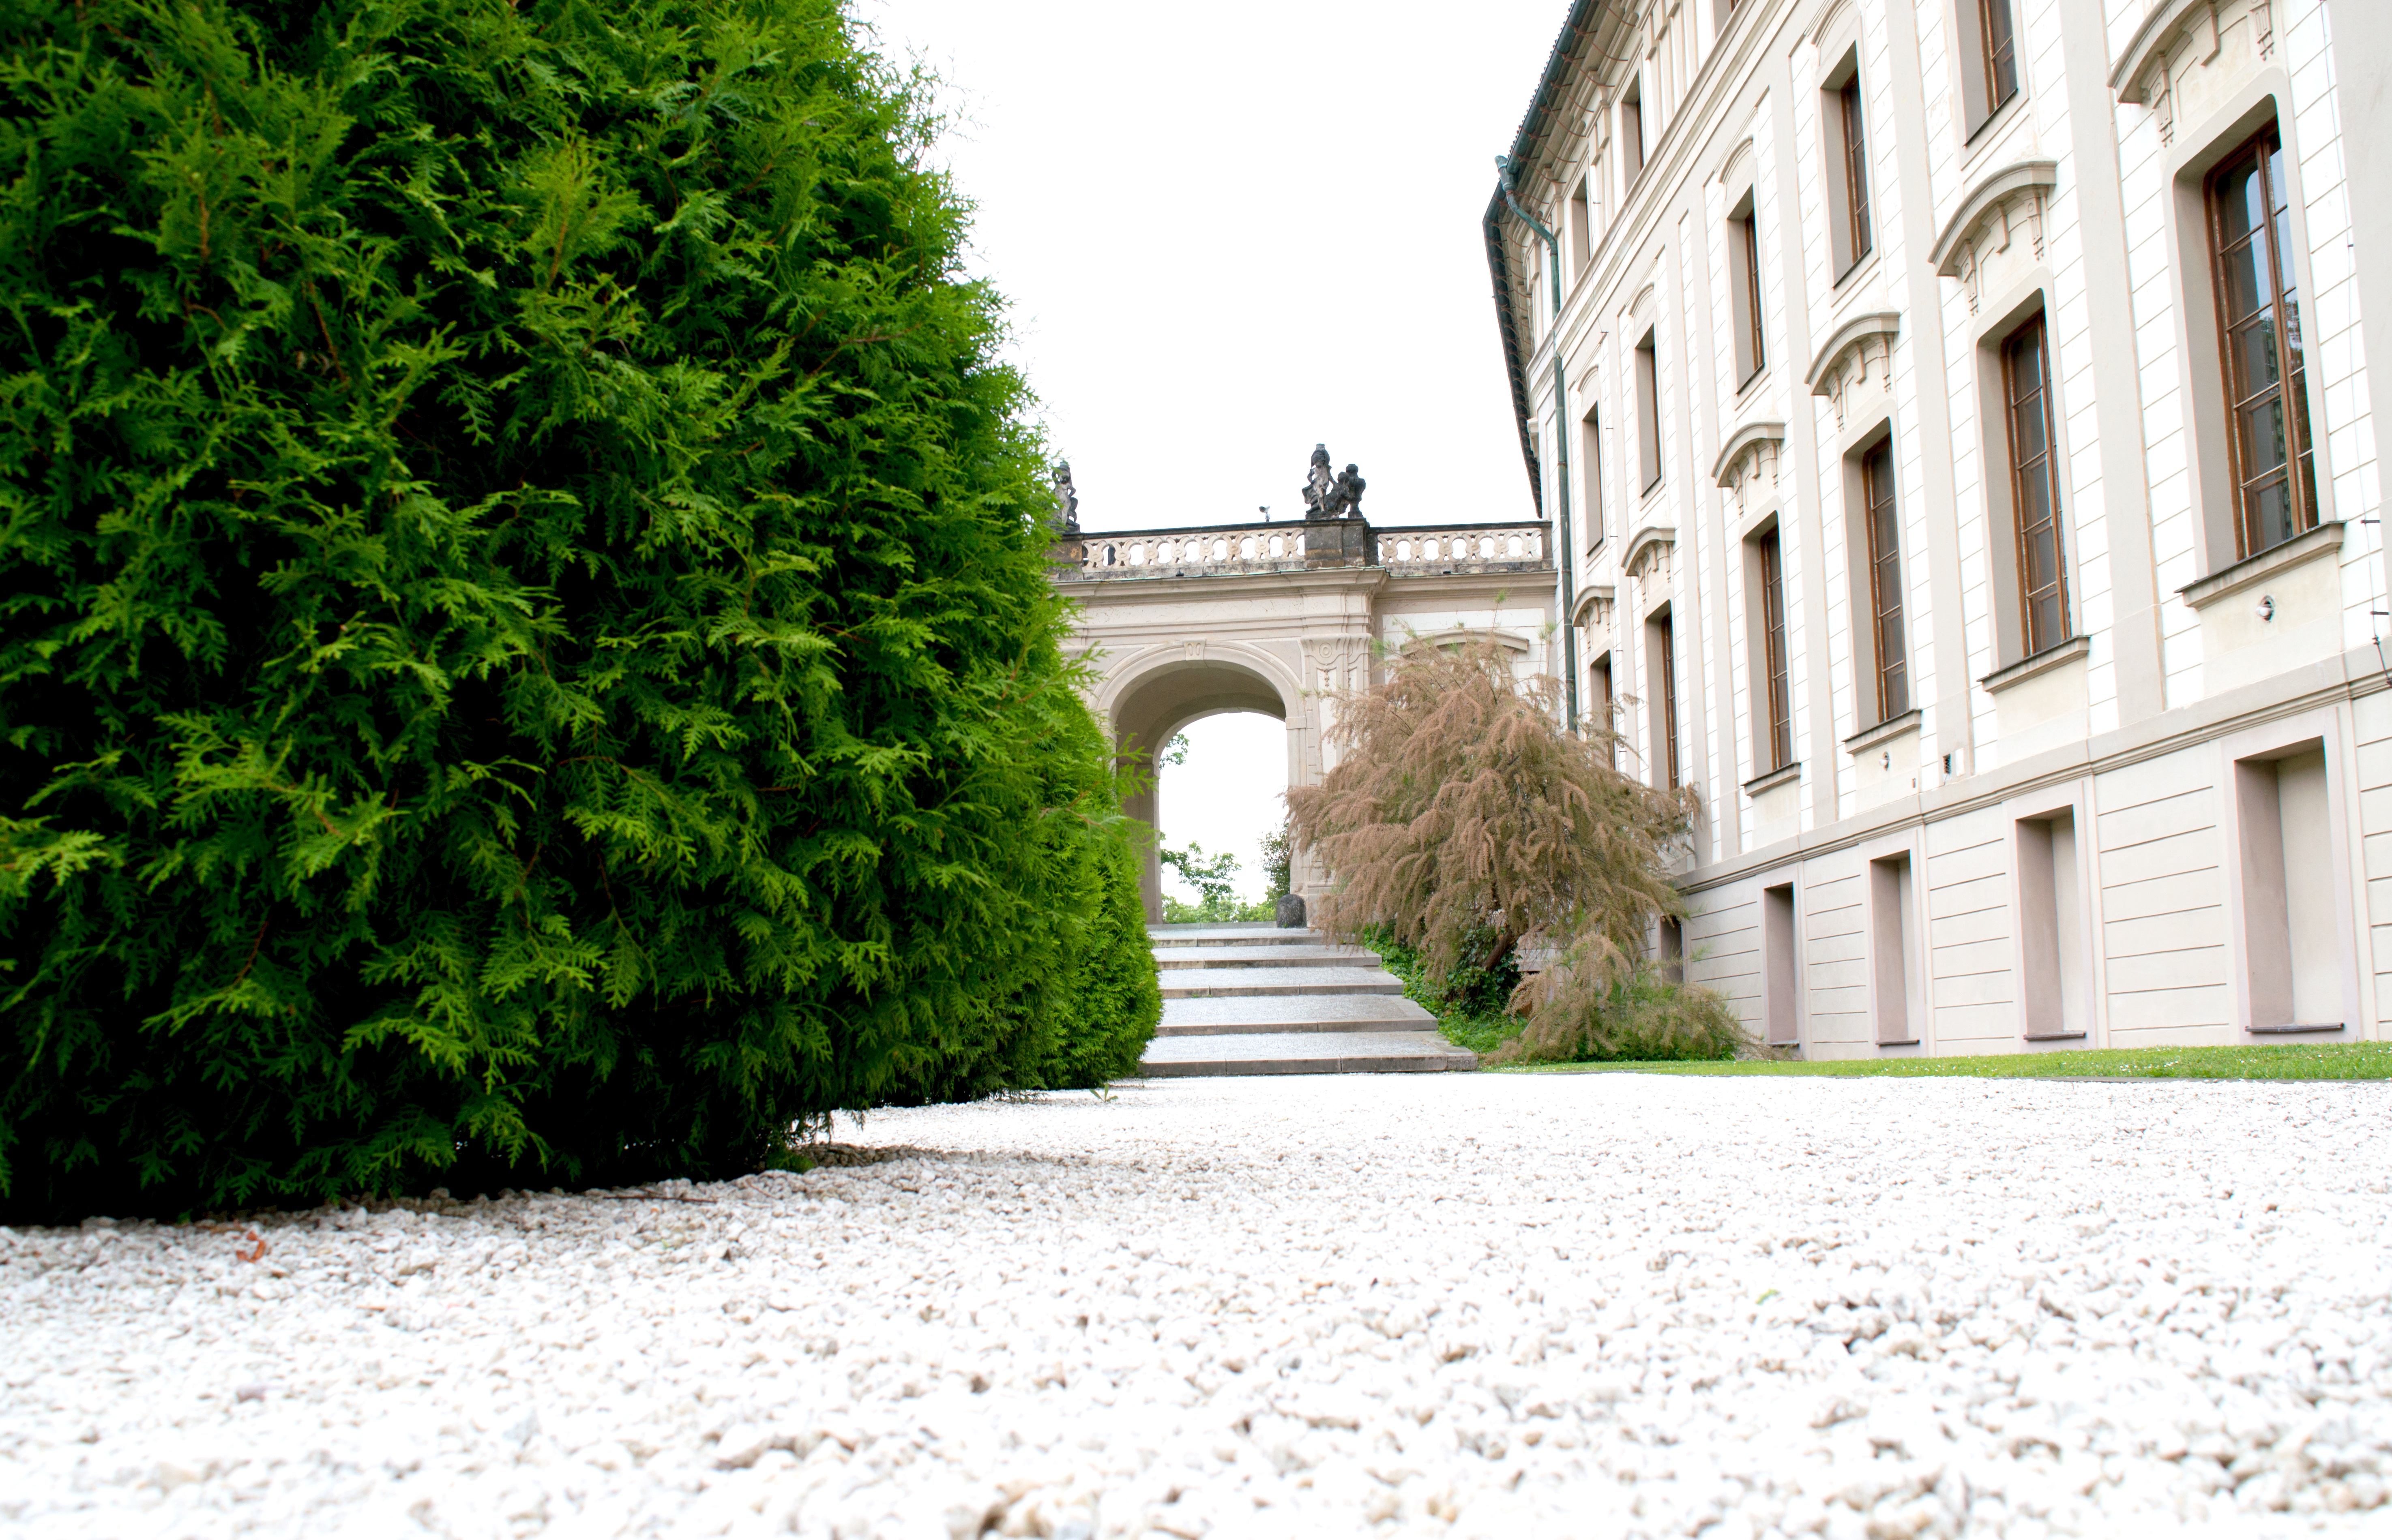
architecture, lawn, palace, facade, courtyard, estate, residential area